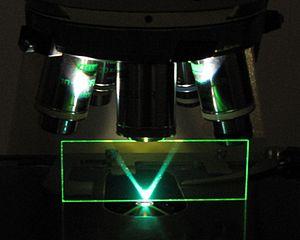
La microscopie en champ sombre est une variante de la microscopie optique connue déjà depuis plus de 250 ans. Elle conduit à un arrière-plan sombre de l'image, sur lequel les structures à observer se détachent en clair. On peut ainsi obtenir d'échantillons transparents, avec un faible contraste, des images bien résolues, contrastées, sans nécessiter une coloration préalable de l'objet. Même des échantillons vivants sont observables ainsi. Jusqu'au développement de la microscopie à contraste de phase dans les années 1930, la microscopie à fond sombre était la seule méthode de renforcement du contraste pour des objets non colorés. Pour la différencier de la microscopie à fond sombre, la technique de microscopie optique « normale » est désignée par microscopie à fond clair.